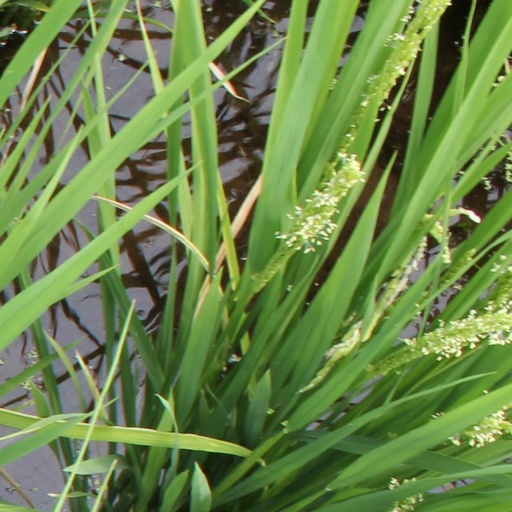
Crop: rice